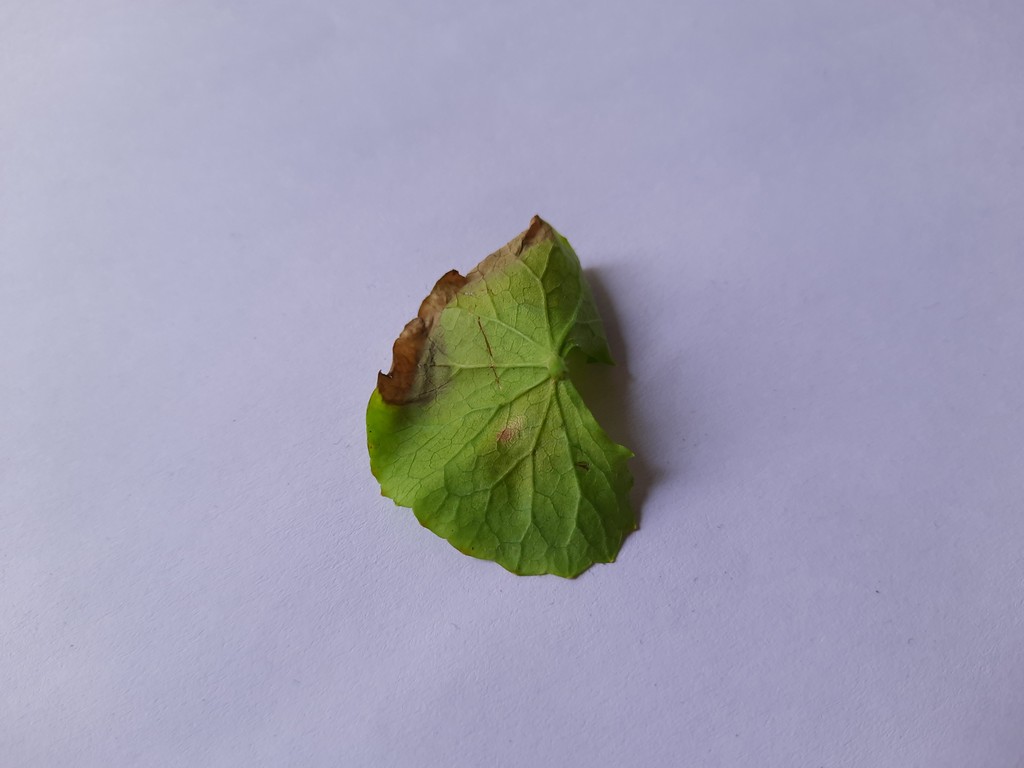
Label: Unhealthy